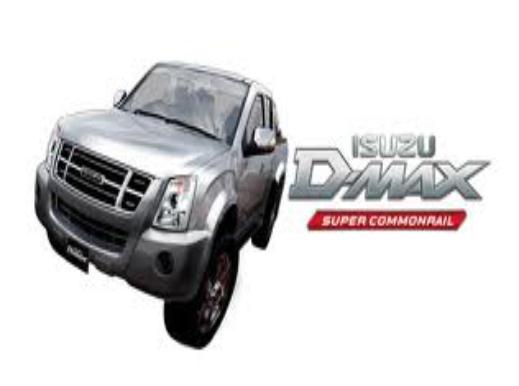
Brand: Isuzu-1
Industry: Transportation